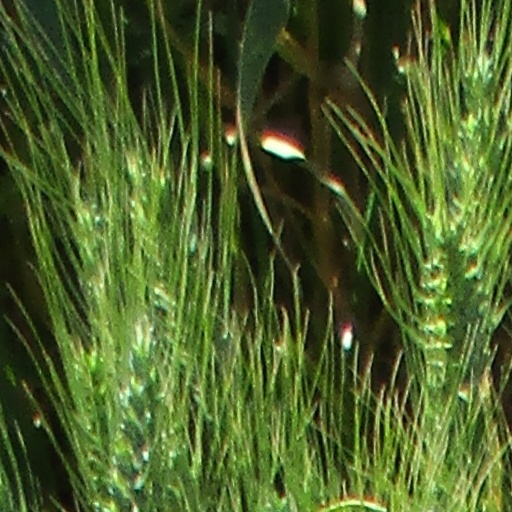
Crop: wheat